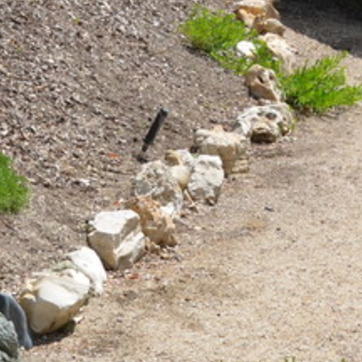
Material: stone